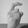
ASL letter: X